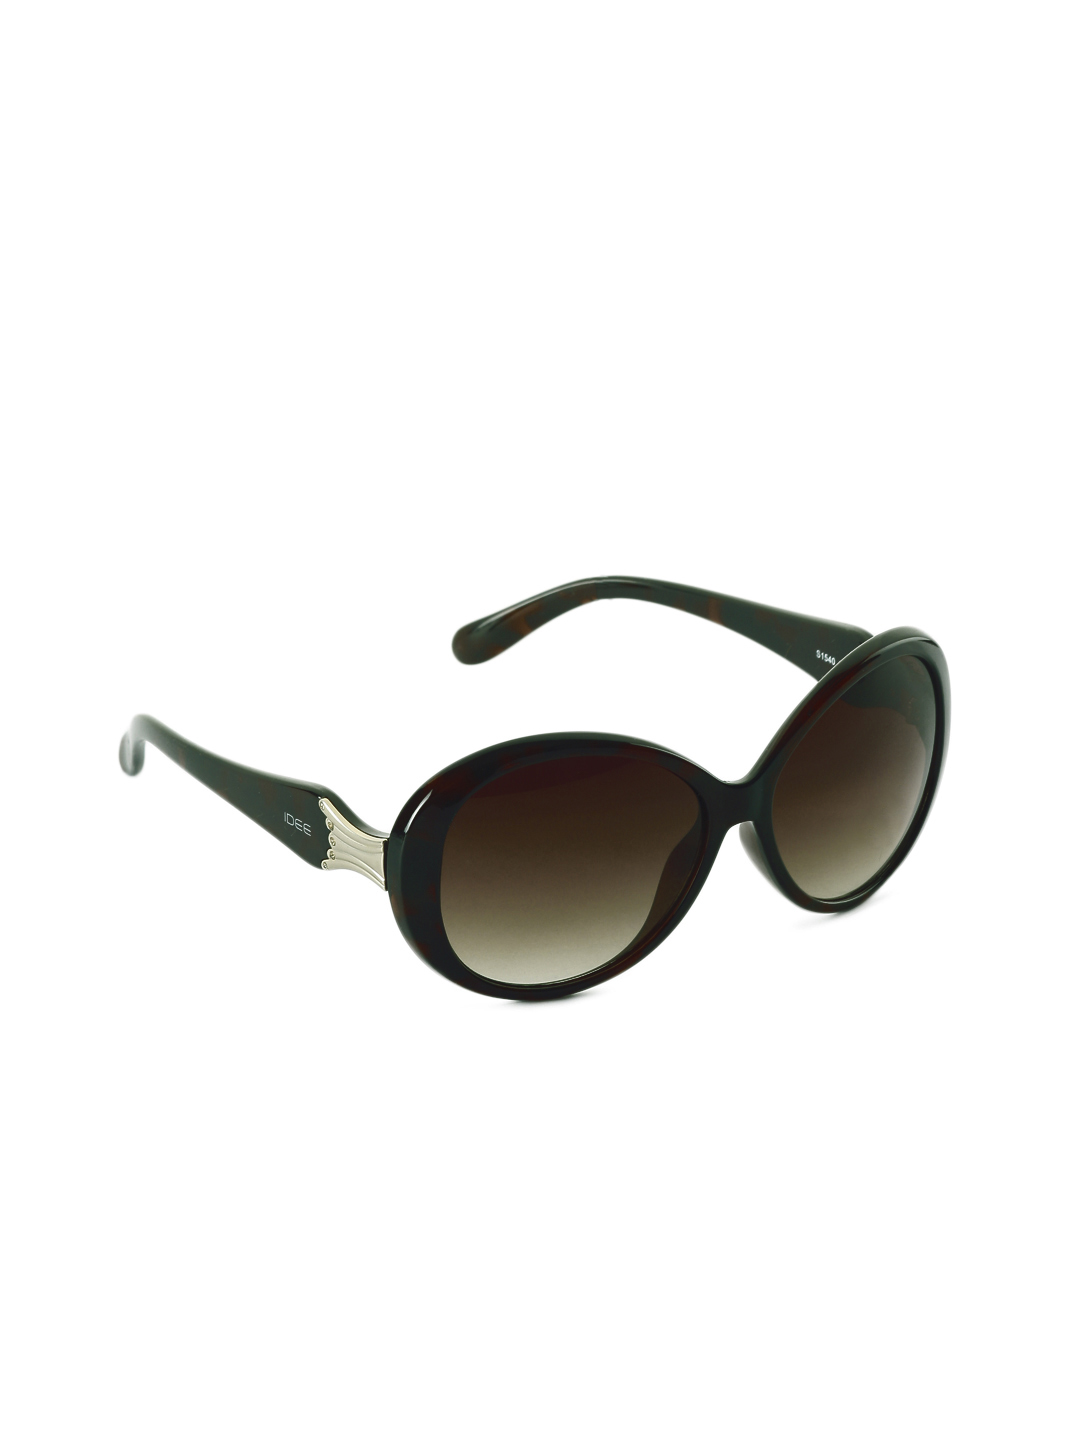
Idee Women Brown Sunglasses
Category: Accessories / Eyewear / Sunglasses
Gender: Women
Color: Brown
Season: Winter 2016
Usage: Casual